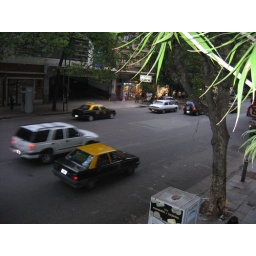
Busy street outside my building here in Recoleta